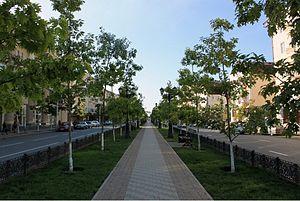
Grozny est la capitale de la république de Tchétchénie, au sein de la fédération de Russie. Sa population s'élève à 287 410 habitants en 2016.